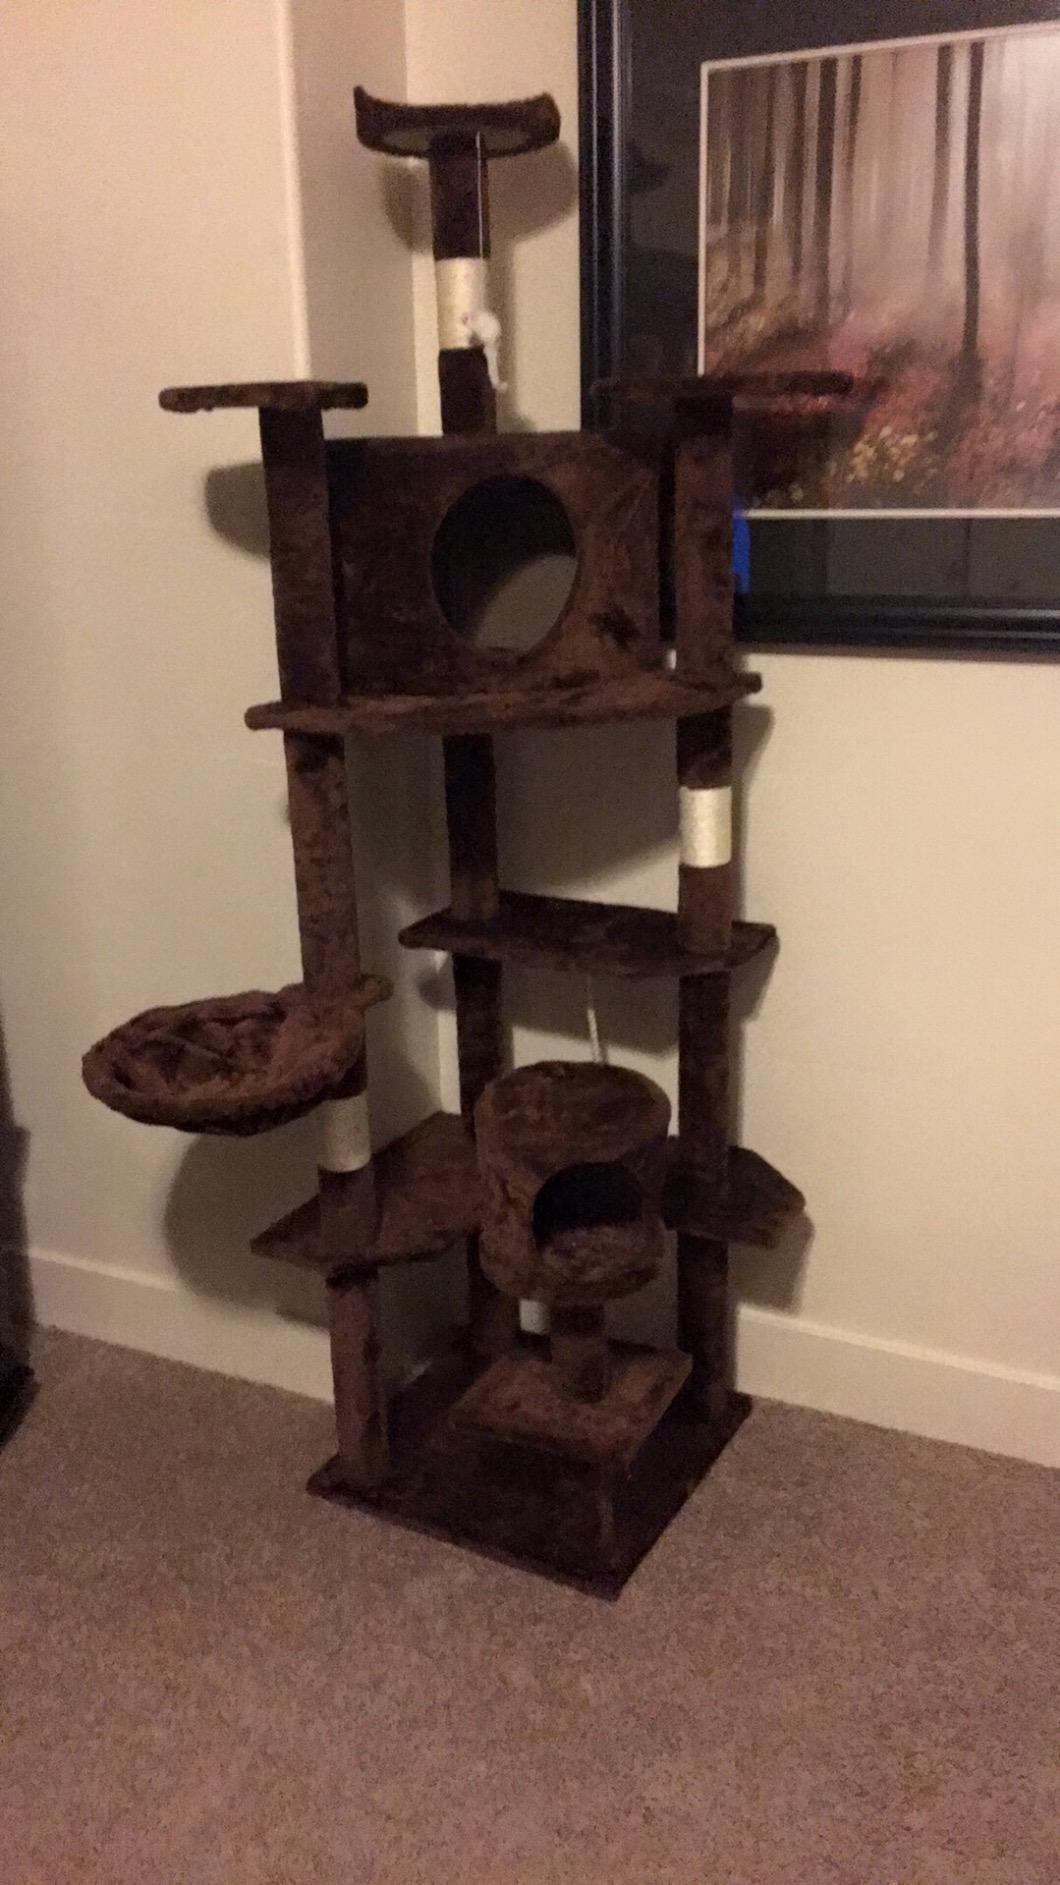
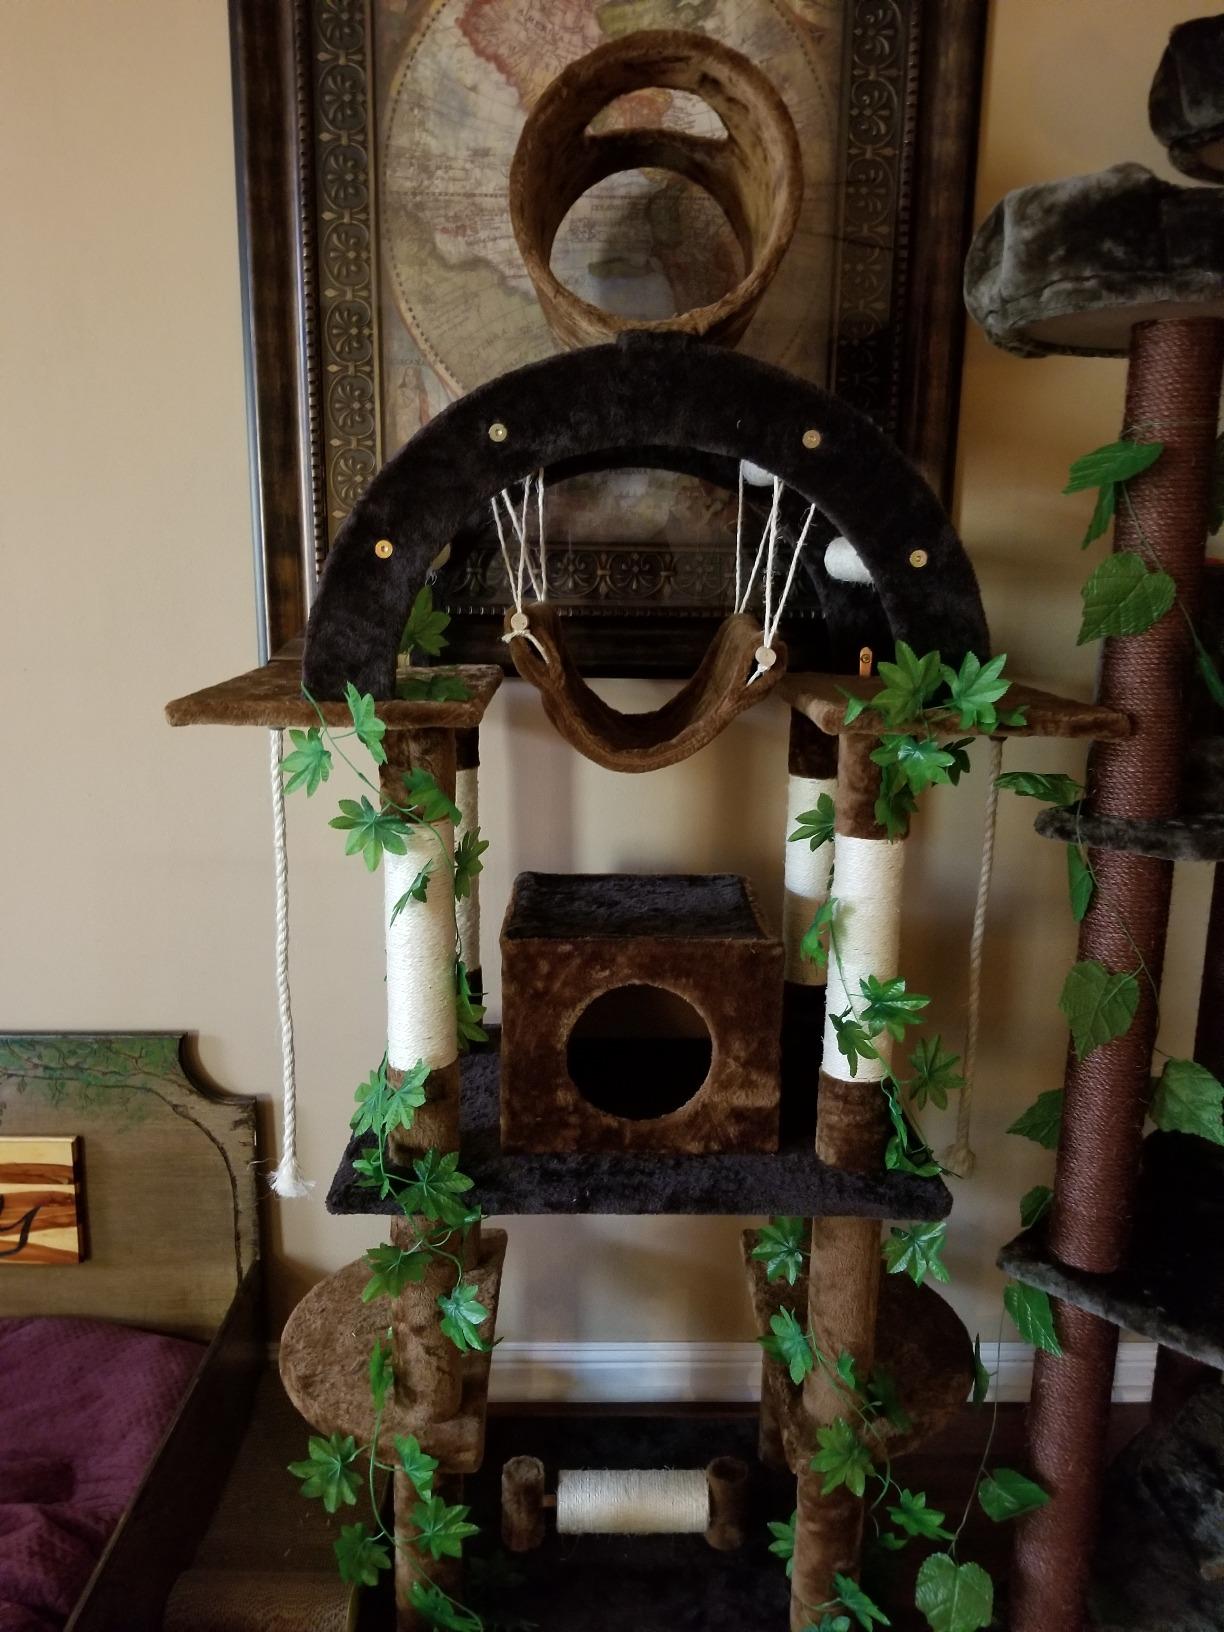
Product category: items_cat tree
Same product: no